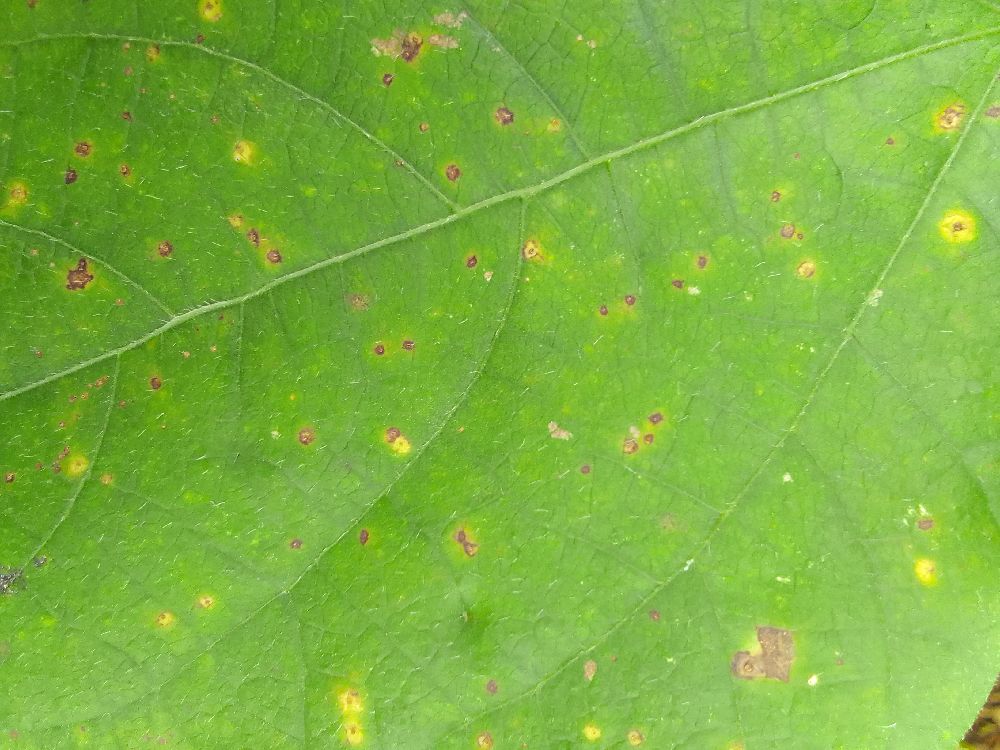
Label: rust